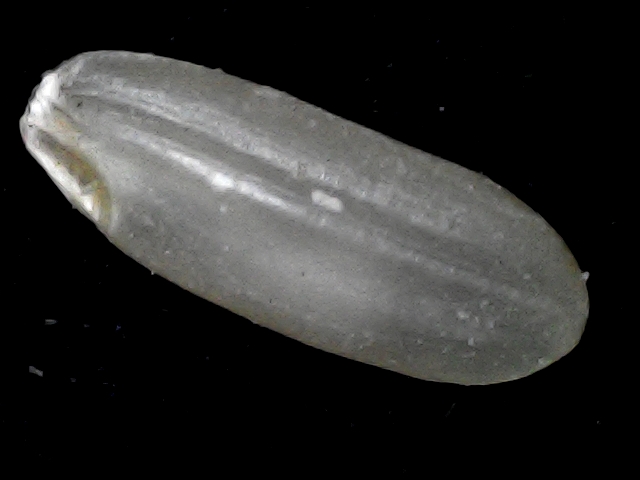
Rice variety: BD72